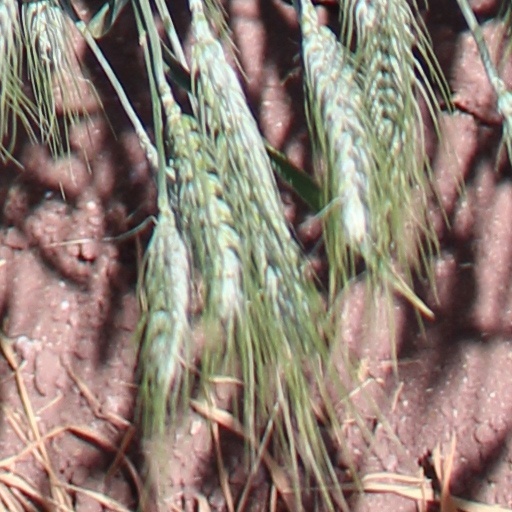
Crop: wheat